Federal Highway Police (Brazil)

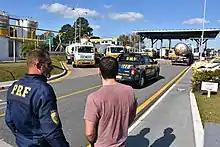
Federal Highway Police during an operation in Paraná.

The Federal Highway Police was created in 1928 during the administration of President Washington Luís, under the name Roadway Police ("Polícia das Estradas").